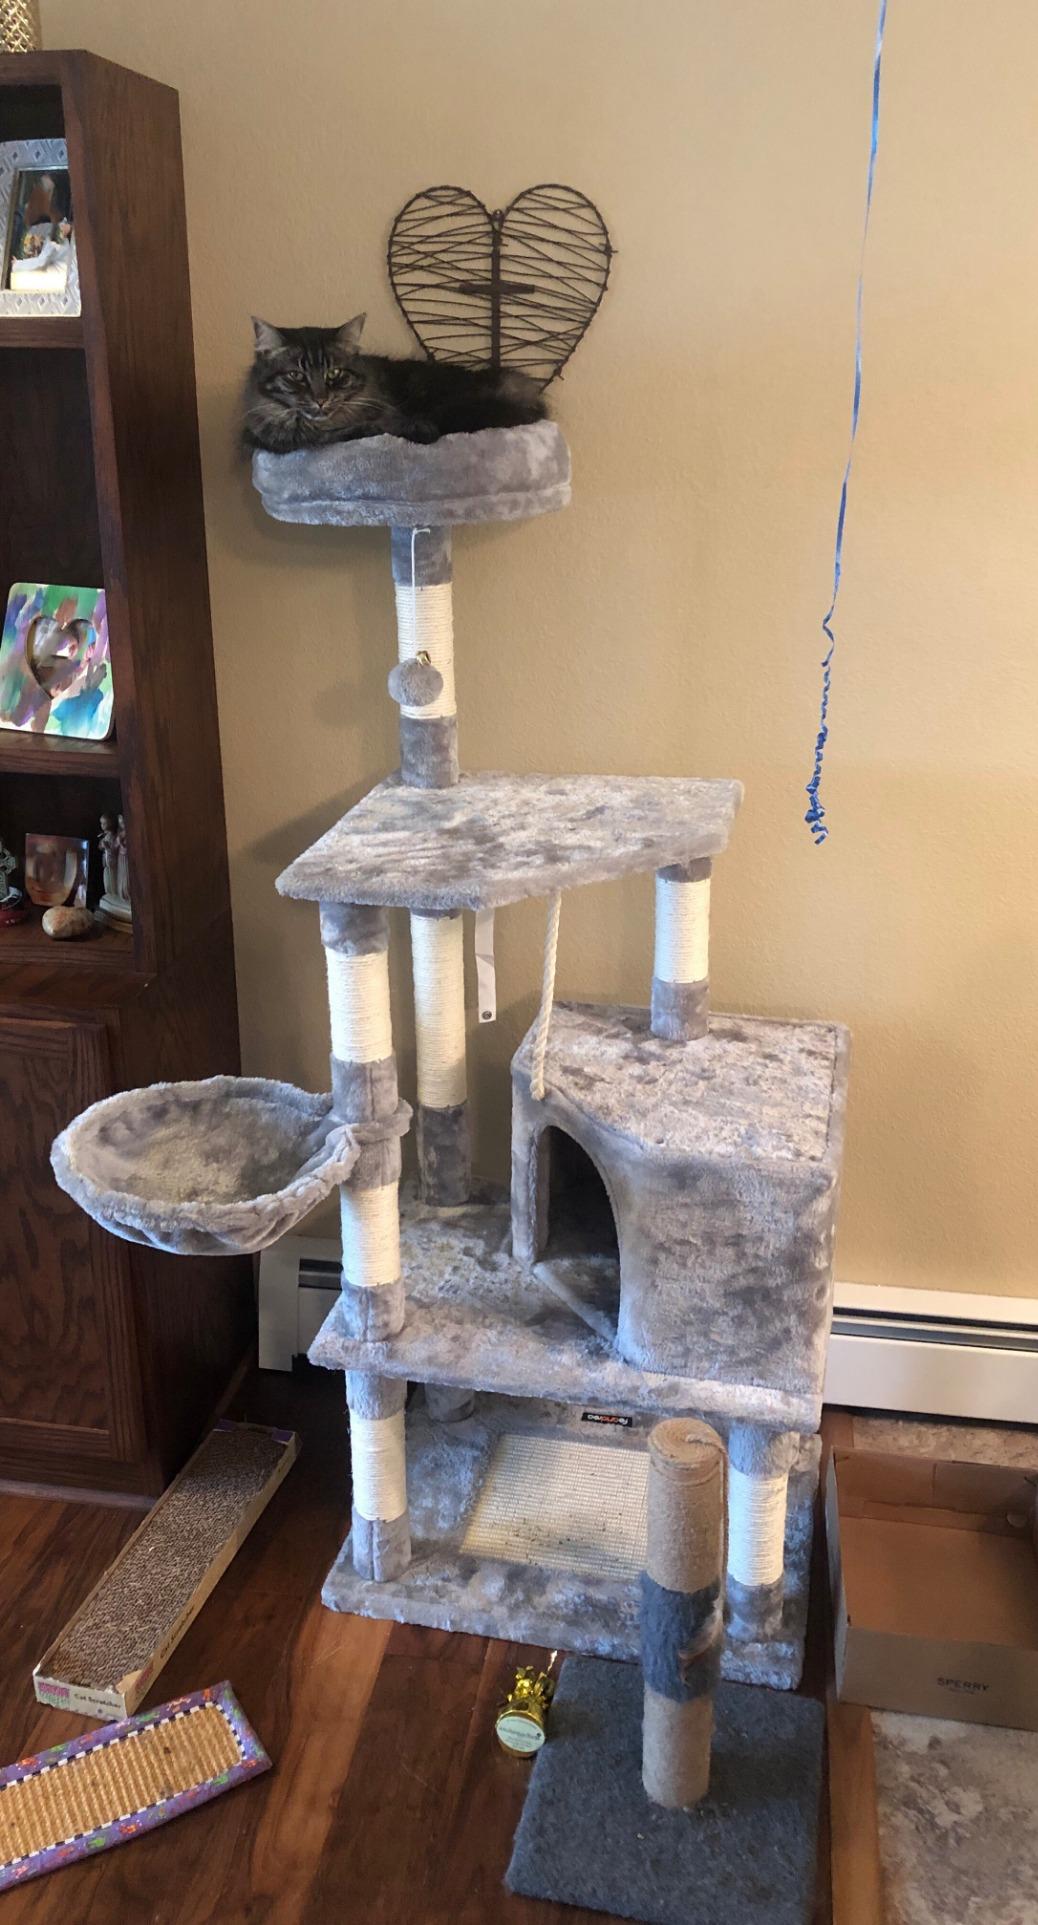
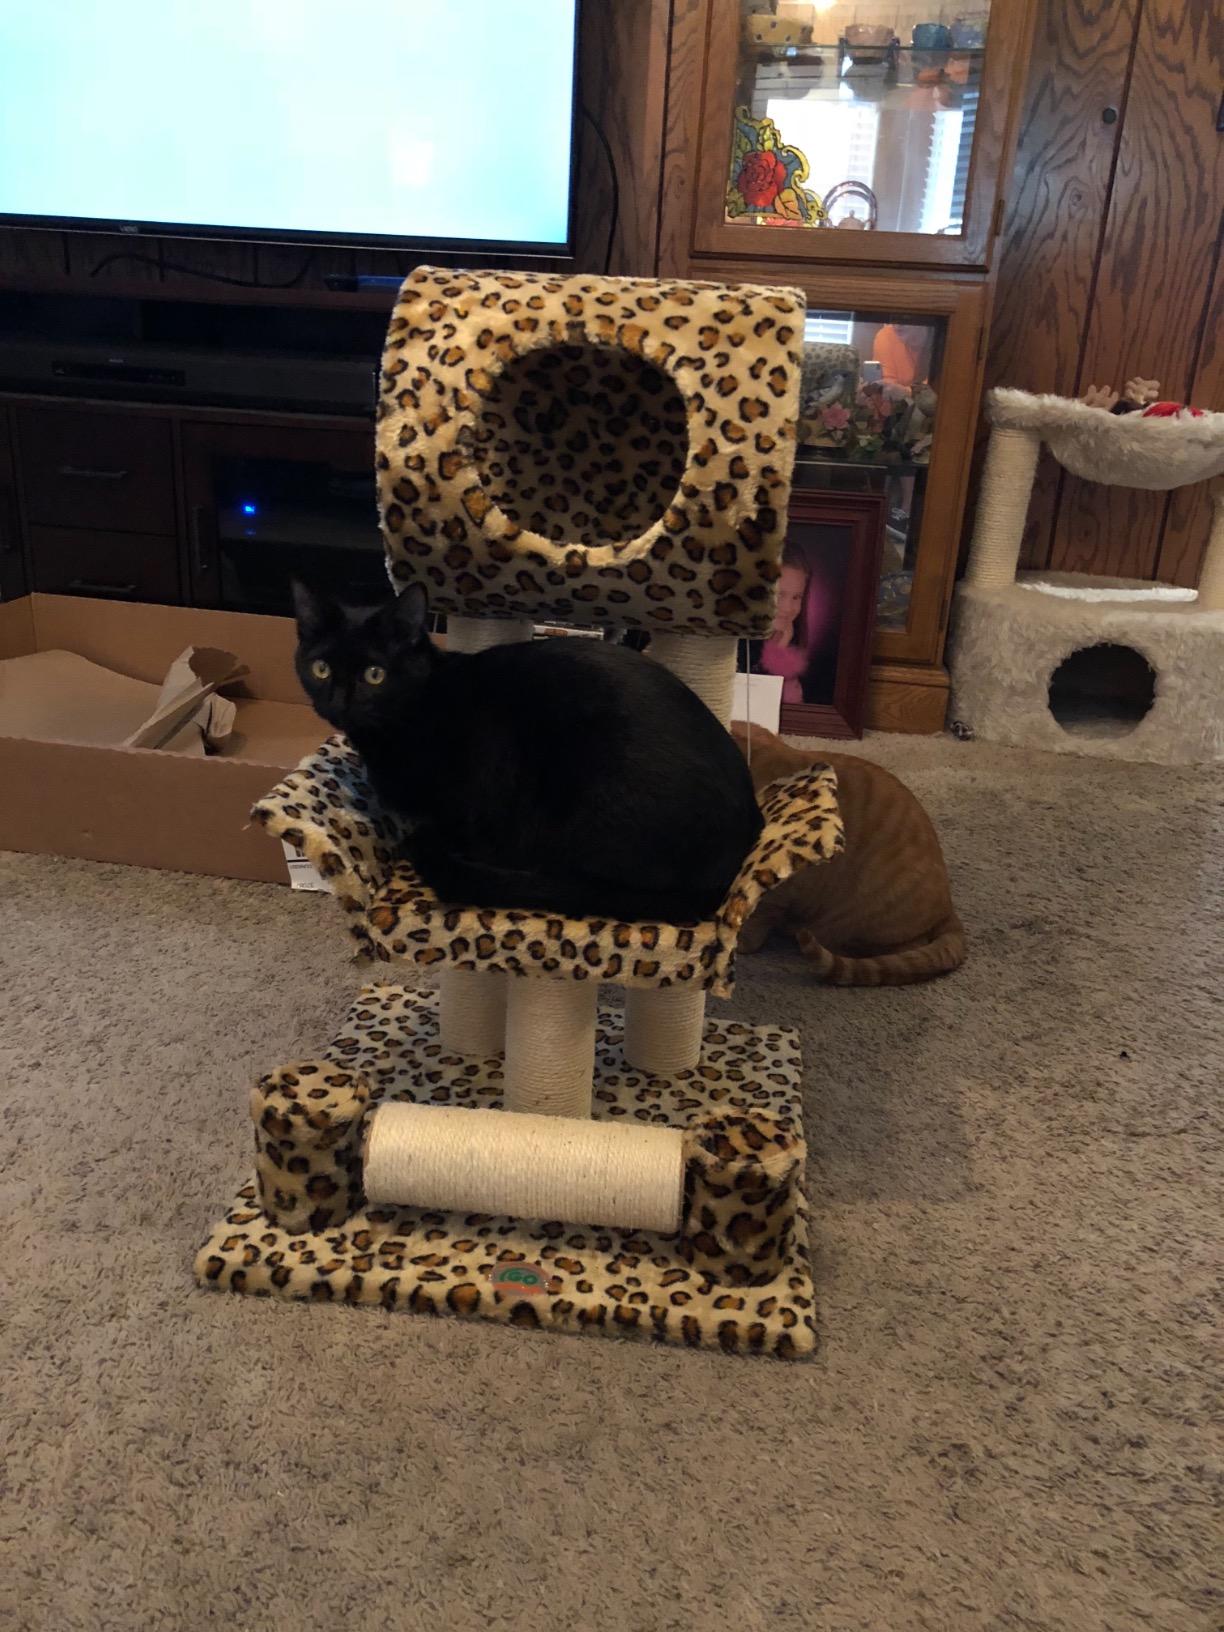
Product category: items_cat tree
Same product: no